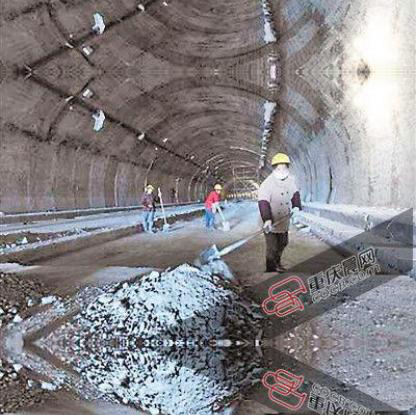
Objects in the image:
label: helmet
label: helmet